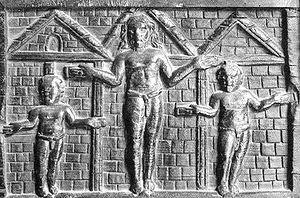
430 : l’évêque de Rome Célestin condamne la doctrine nestorienne. Le patriarche d’Alexandrie Cyrille fait aussitôt rédiger par un concile égyptien une mise en demeure qu’il transmet à Nestorius.
Le suaire de Turin, ou linceul de Turin, est un drap de lin jauni de 4,42 mètres de long sur 1,13 mètre de large montrant l'image floue d'un homme présentant les traces de blessures compatibles avec un crucifiement. La représentation figurant certains détails de la Crucifixion de Jésus de Nazareth décrite dans les évangiles canoniques est l'objet de piété populaire et est considérée par l'Église catholique comme une icône. Certains croyants la vénèrent comme une relique insigne, le « Saint-Suaire ».
La Crucifixion désigne le crucifiement de Jésus de Nazareth – considéré par les chrétiens comme le Christ – et comme décrit dans les évangiles canoniques et référé dans les épîtres et d'autres sources anciennes. Selon les textes néotestamentaires, Jésus-Christ fut condamné à mort par le préfet romain Ponce Pilate, et exécuté par le supplice de la croix avec l'inscription INRI. Sept paroles de Jésus en croix sont décrites dans la Bible.